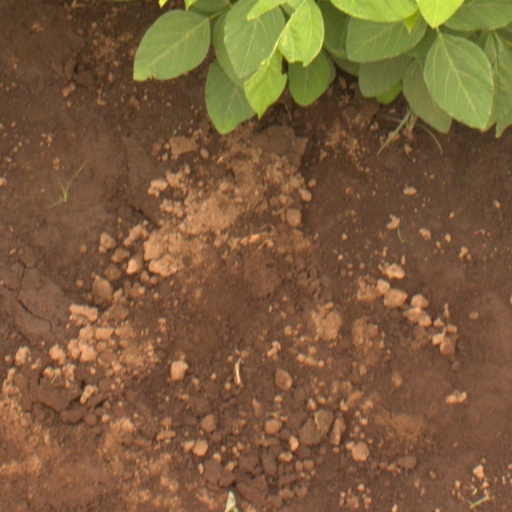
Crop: soybean